Władysław Świątecki (inventor)

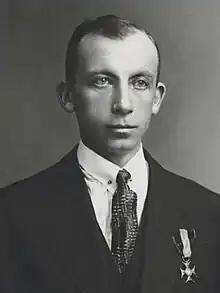
Świątecki, ca. 1933

Władysław J. Świątecki (20 December 1895 – 28 April 1944) was a Polish inventor and airman of the Polish Air Force. He is known for designing the Swiatecki bomb slip. In 1924, he was awarded Poland's highest military decoration, the Order of Virtuti Militari.